Dimuth Karunaratne

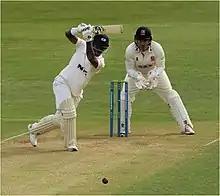
Karunaratne batting for Yorkshire in 2022

In April 2022, Karunaratne was signed by Yorkshire County Cricket Club to play in three matches in the 2022 County Championship in England.